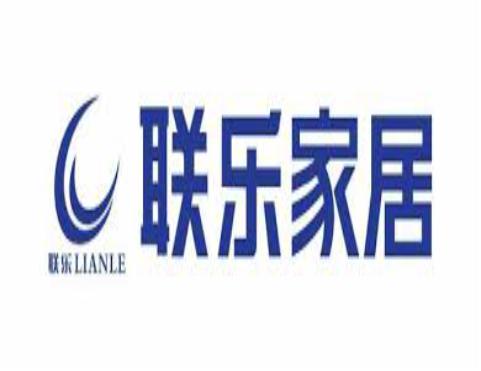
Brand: lianle
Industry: Necessities